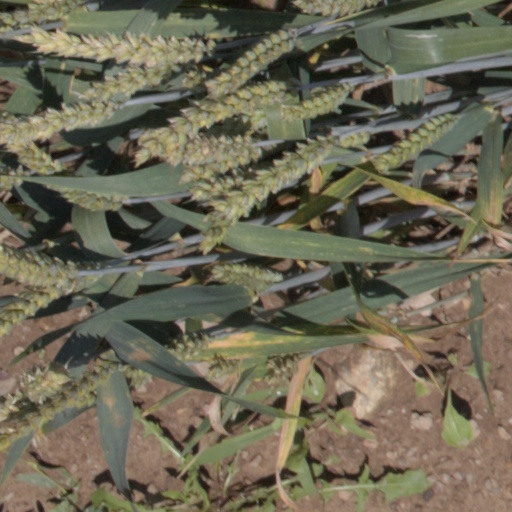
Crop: wheat